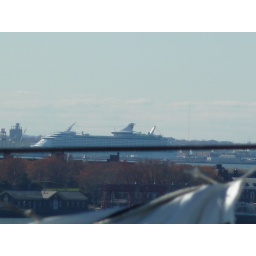
View of cruise ship from Brooklyn Bridge while walking over to Manhattan side from Brooklyn, New York City